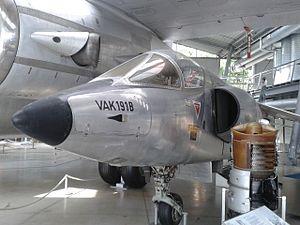
Le NBMR-3, pour NATO Basic Military Requirement 3, était un document produit par un comité de l'OTAN au début des années 1960 détaillant les spécifications de conception de futurs avions militaires.